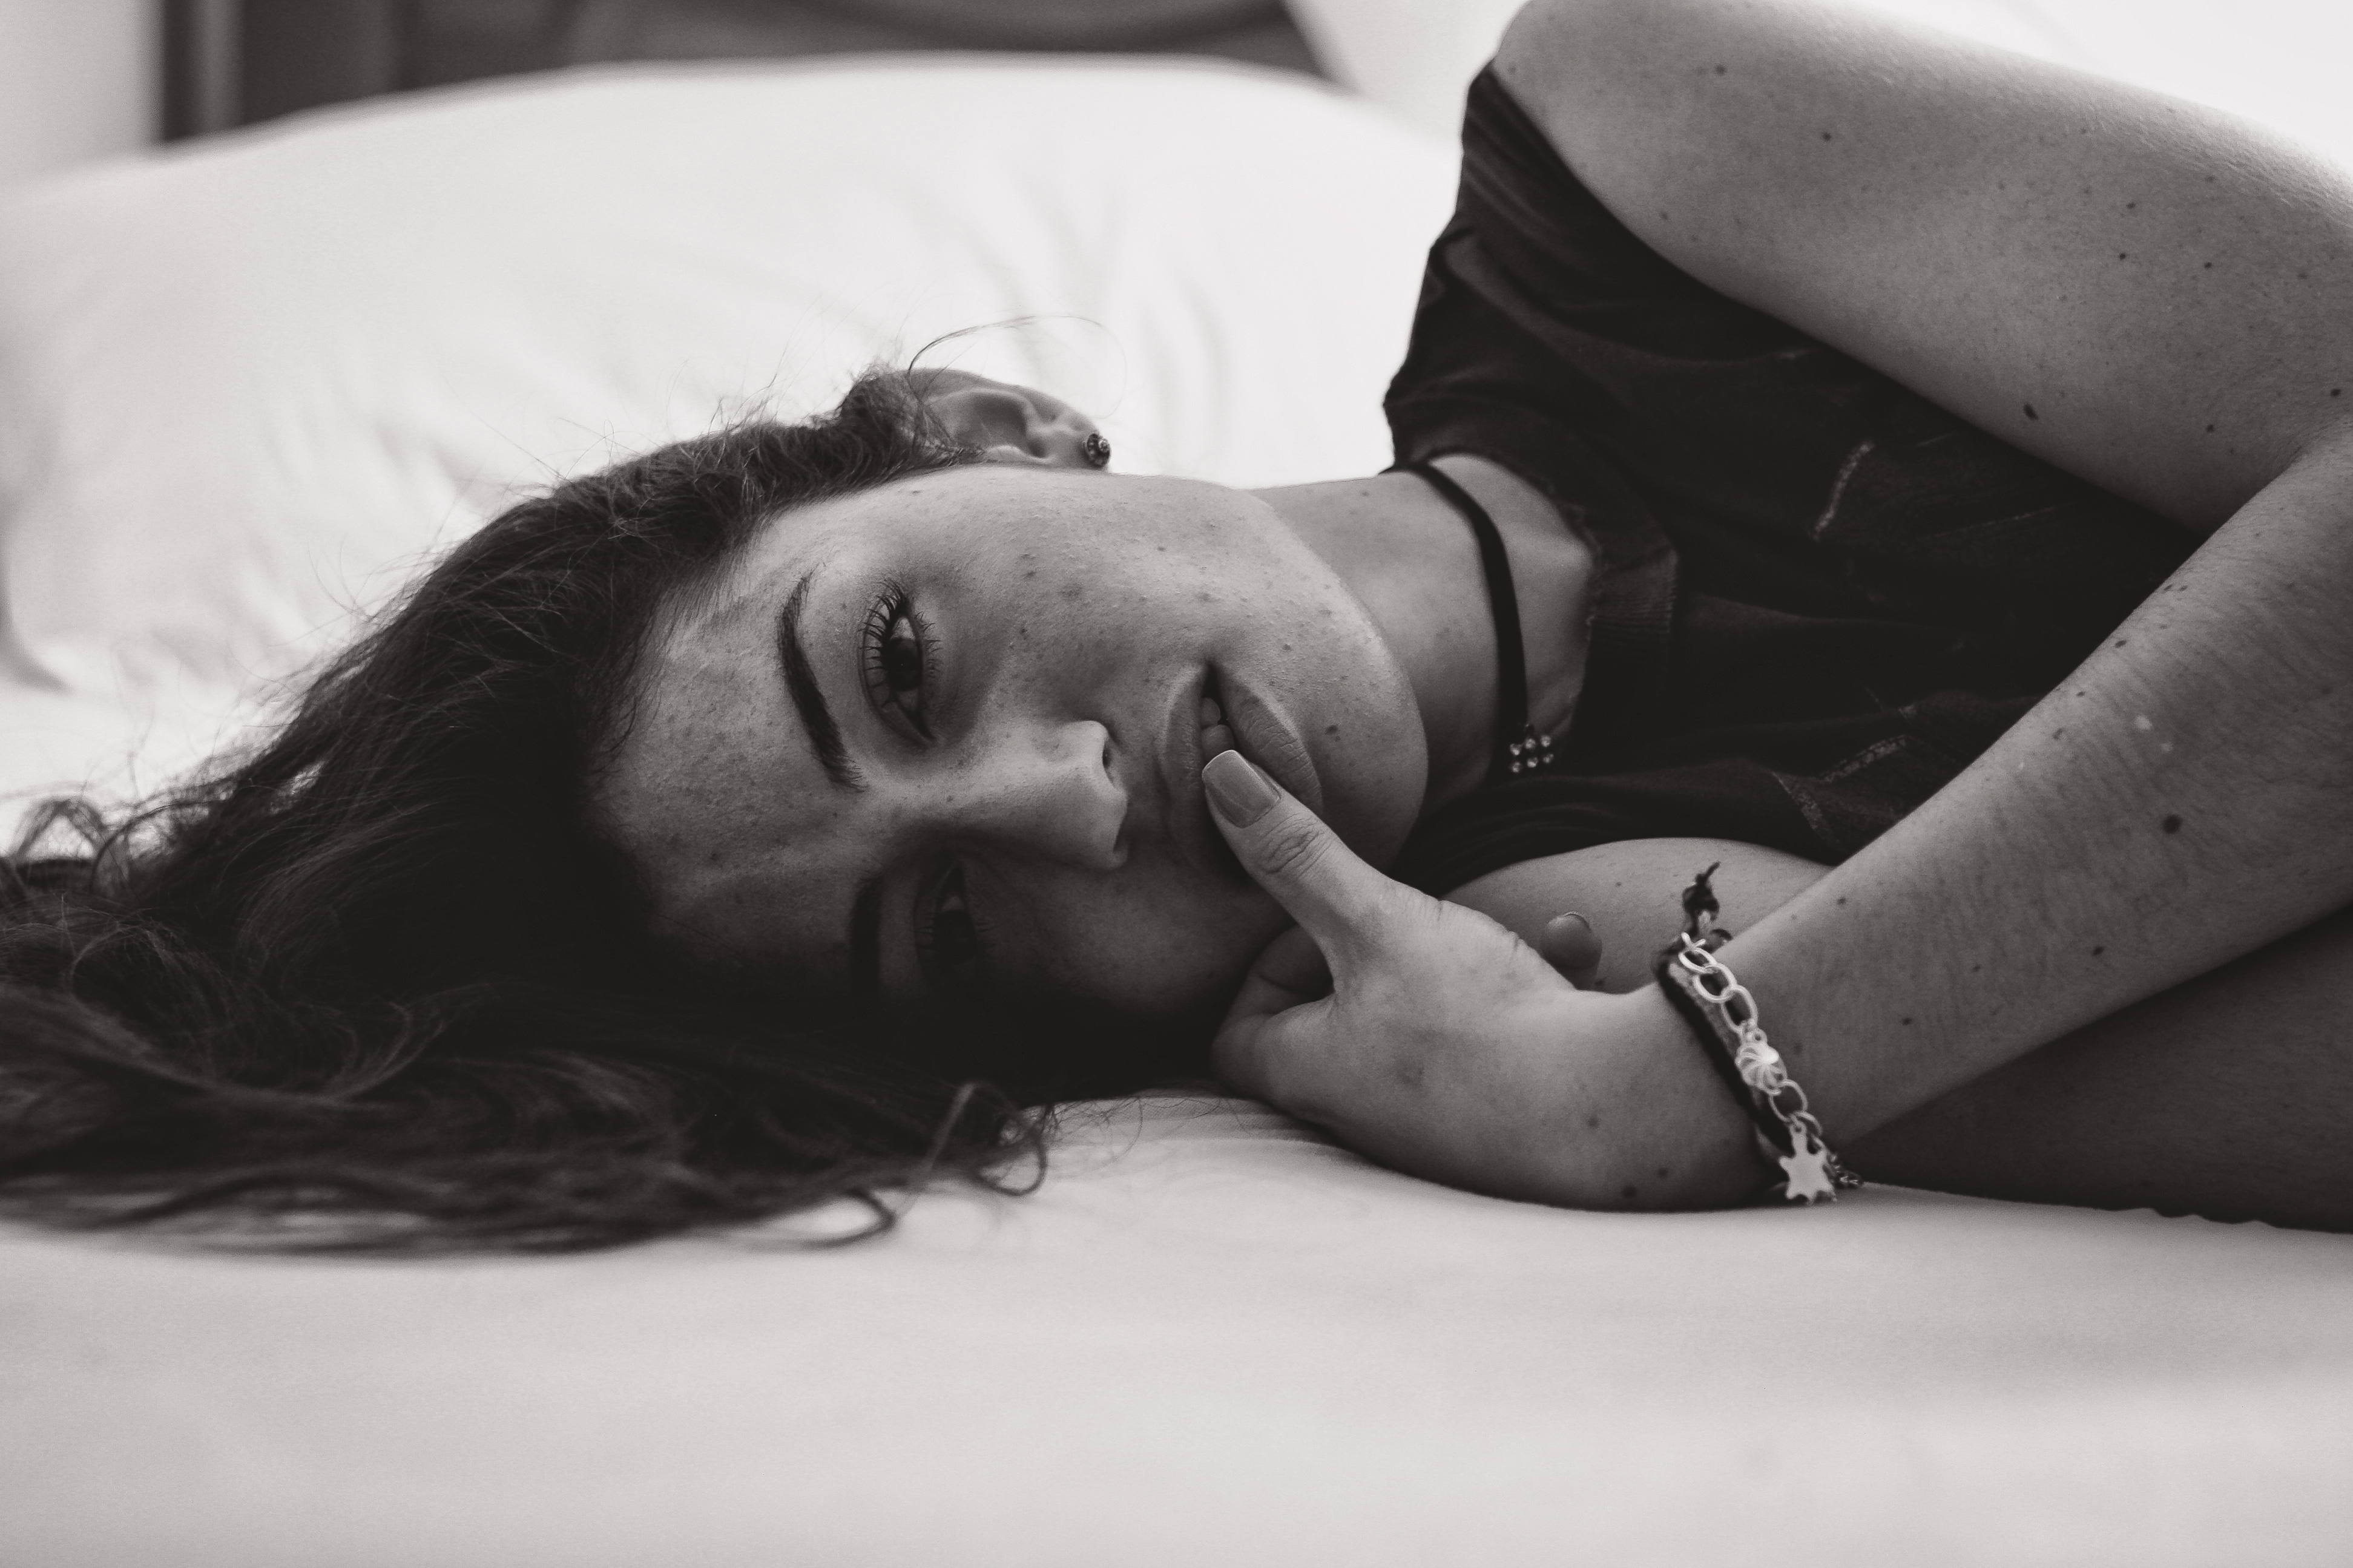
hand, person, black and white, girl, woman, white, photography, female, portrait, model, sitting, romance, black, monochrome, lady, caucasian, dress, photograph, skin, beauty, interaction, photo shoot, sense, monochrome photography, portrait photography, human positions, art model